Wasp Wings

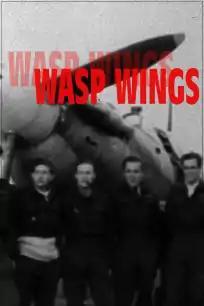
DVD cover

Wasp Wings is a 42-minute 1945 Canadian documentary film made by the Royal Canadian Air Force (RCAF) Overseas Film Unit and the National Film Board of Canada (NFB). The film takes its name from the colourful markings known as invasion stripes that were painted on Supermarine Spitfire fighter aircraft on D-Day, making them look like "angry wasps".